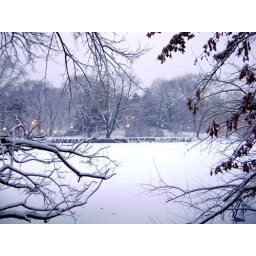
The frozen lake in Central Park, with boats on their sides visible in the distance